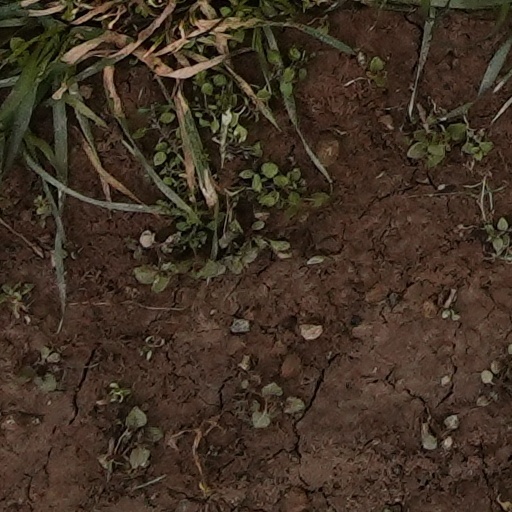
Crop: wheat